Question: Please indicate a possible affordance area of the baseball bat that can be used for hitting
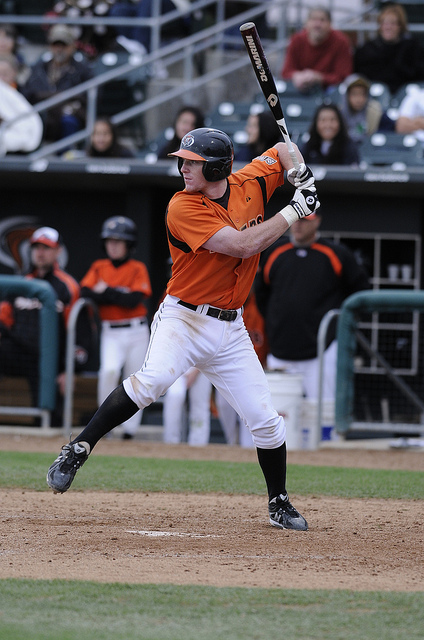
Answer: [238.683, 23.101, 271.666, 88.364]